Madison Keys

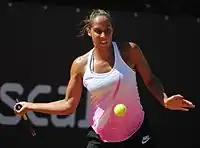
Keys at the 2015 Italian Open

In the off-season, Keys began working with former world No. 1, Lindsay Davenport, as well as her husband Jon Leach. With her new coaching team, Keys made her breakthrough into the upper echelon of women's tennis at the Australian Open. She upset reigning Wimbledon champion and No. 4, Petra Kvitová, in straight sets in the third round. In the quarterfinals, Keys got a second opportunity to face off against Venus Williams, who was ranked No. 18 in the world. She defeated Venus for the first time in a tight three-set match, despite injuring her left thigh in the middle of the second set. This set up a clash with world No. 1, Serena Williams, in the semifinals. After a very tight first set, Keys ultimately lost in straight sets. After the match, Serena, who eventually went on to capture the title, spoke of a bright future for Keys, saying, "It was an honor for me to play someone who will be No. 1 in the future." With her first major semifinal, Keys climbed into the top 20 for the first time.